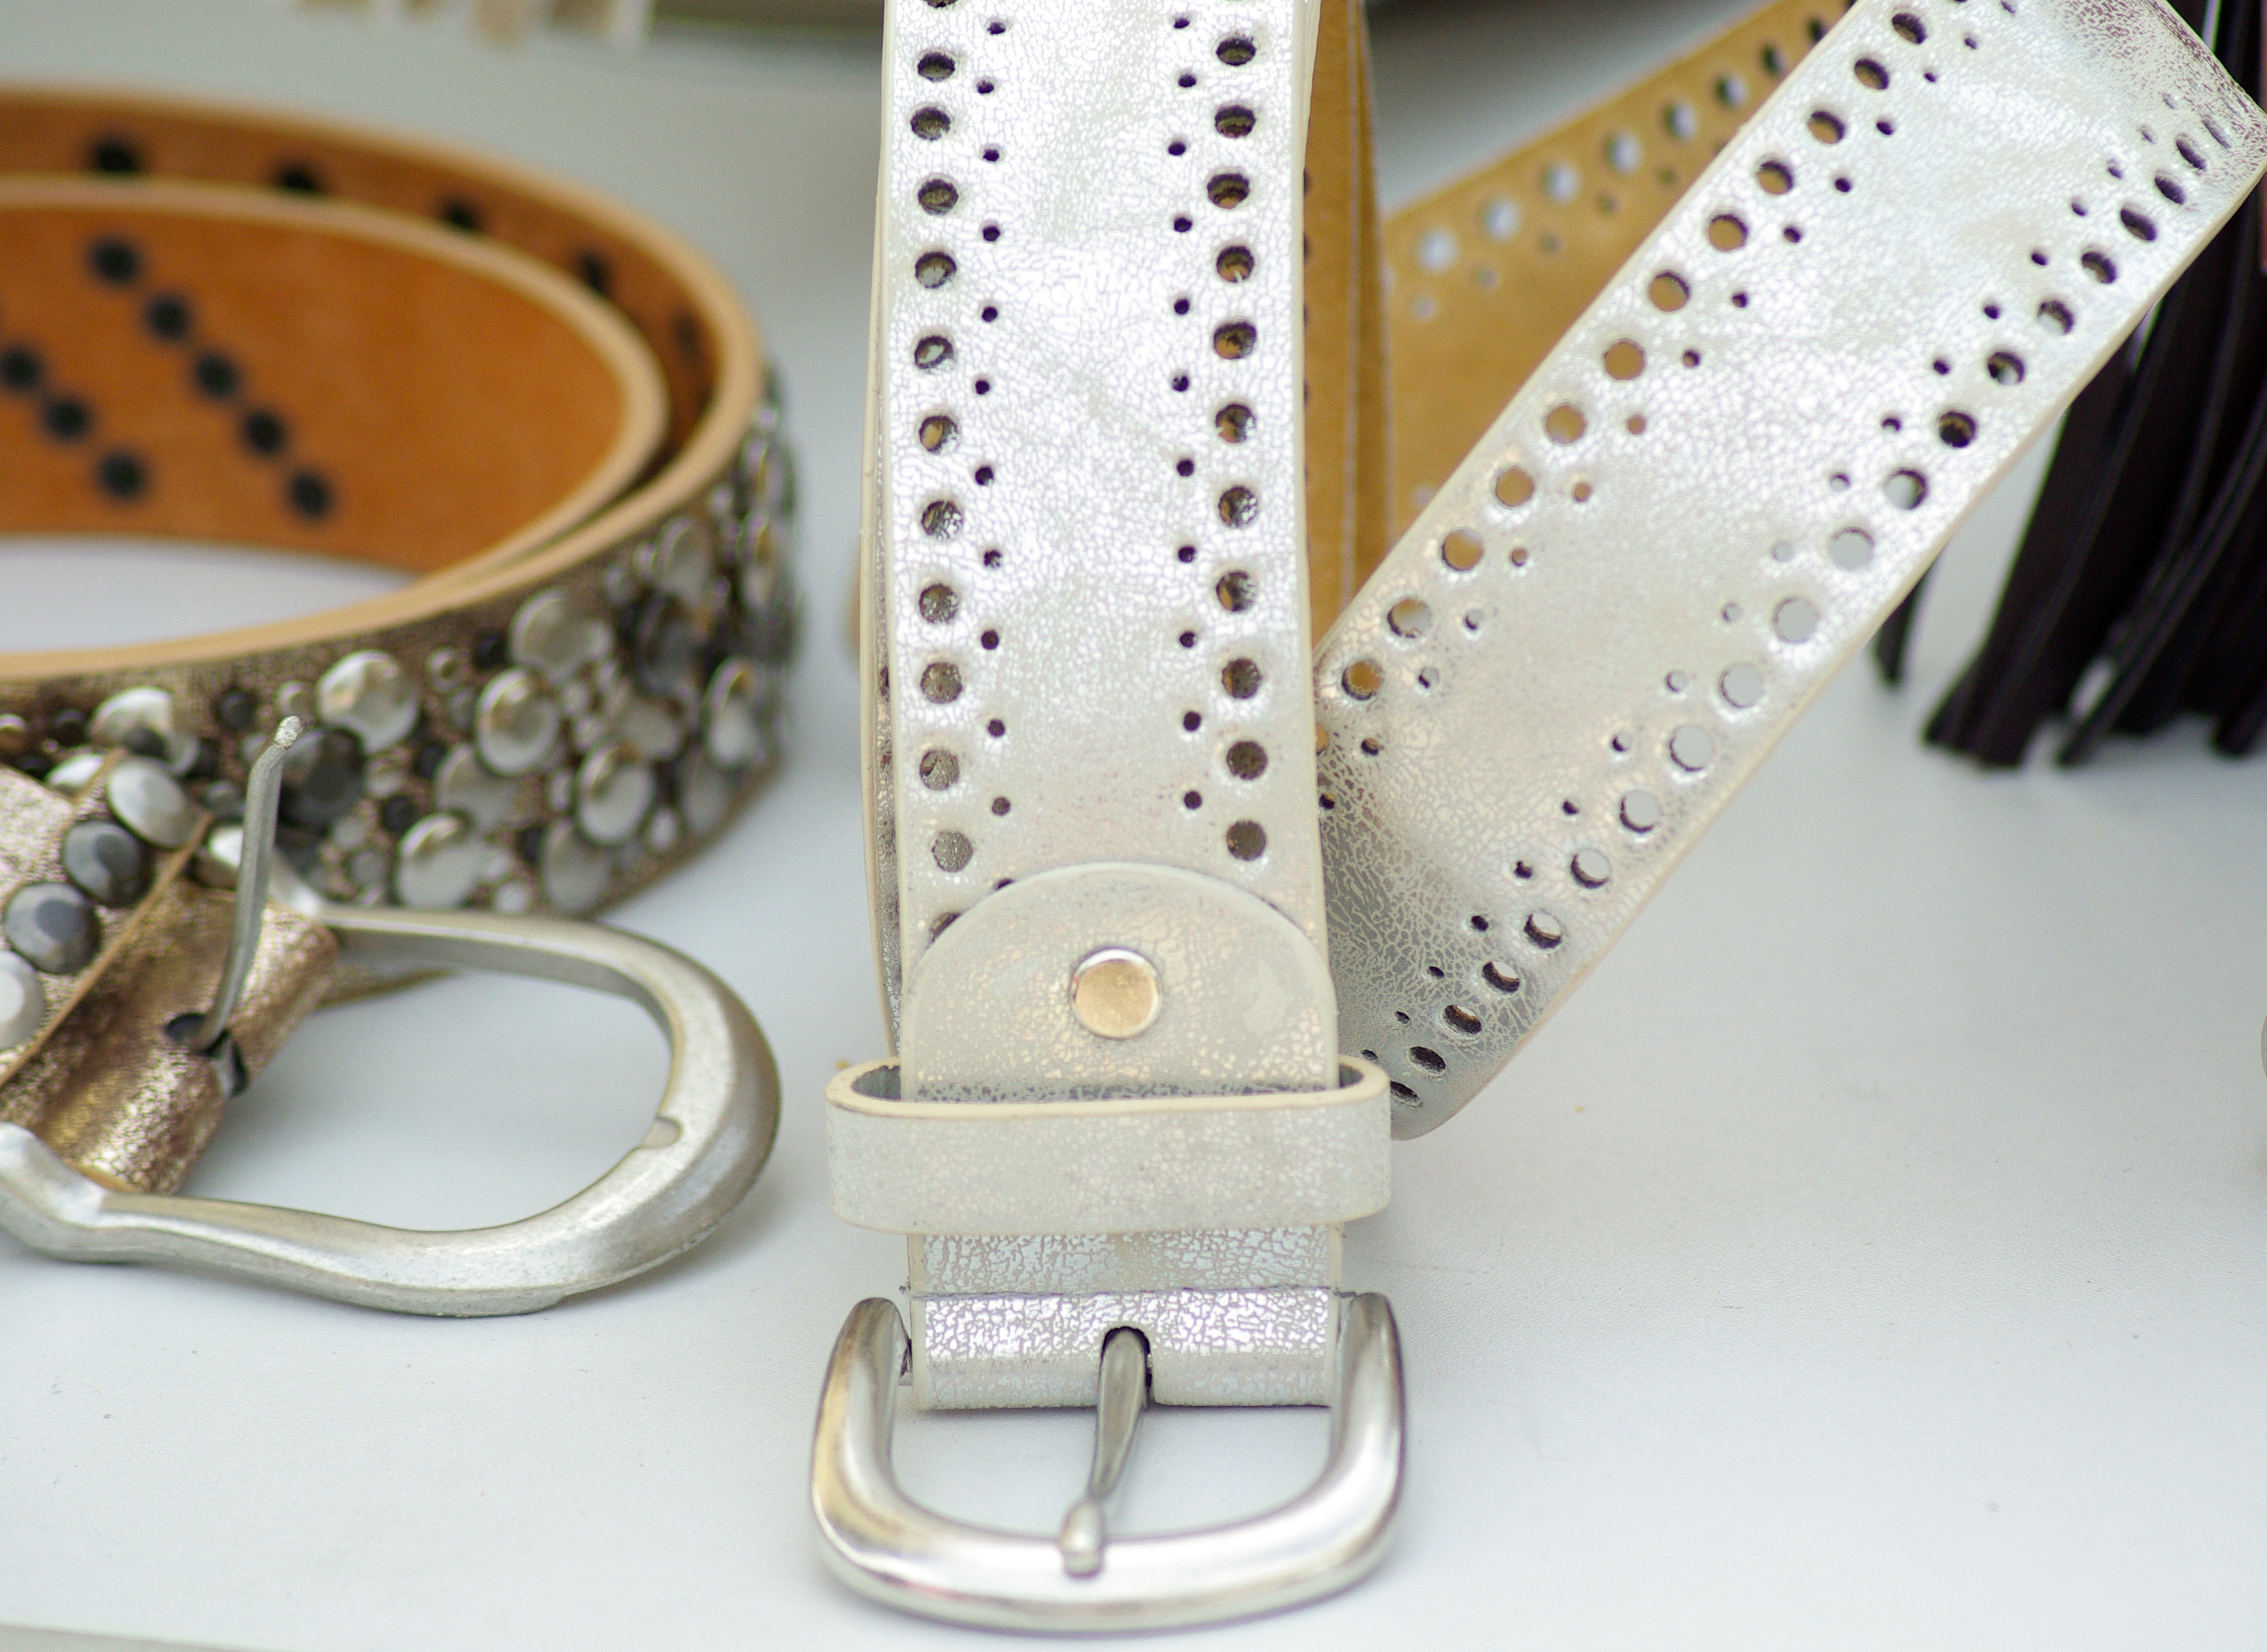
hand, leather, chain, clothing, belt, textile, footwear, mode, strap, buckle, fashion accessory